Yorke Peninsula

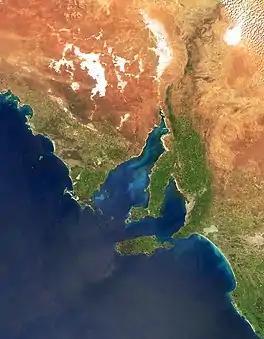
Yorke Peninsula is the central, boot-shaped peninsula above the island and between the two inlets

Prior to European settlement of the area commencing around 1840, following the British colonisation of South Australia, Yorke Peninsula was the home to the Narungga people. This Aboriginal Australian nation are the traditional owners of the land, and comprised four clans sharing the peninsula, known as Guuranda: Kurnara in the north, Dilpa in the south, Wari in the west, and Windarra in the east. The Narungga people also had names for the locations of many towns on the peninsula, such as Maggiwarda for Maitland. Today the descendants of these people still live on Yorke Peninsula, supported by the Narungga Aboriginal Progress Association in Maitland, and in the community at Point Pearce.